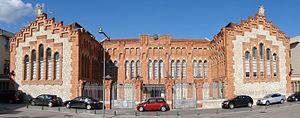
Université de Rovira i Virgili, Tarragone, Espagne
Tarragone est une ville et une municipalité du sud de la Catalogne, en Espagne, capitale de la province de Tarragone et de la région du Tarragonès.